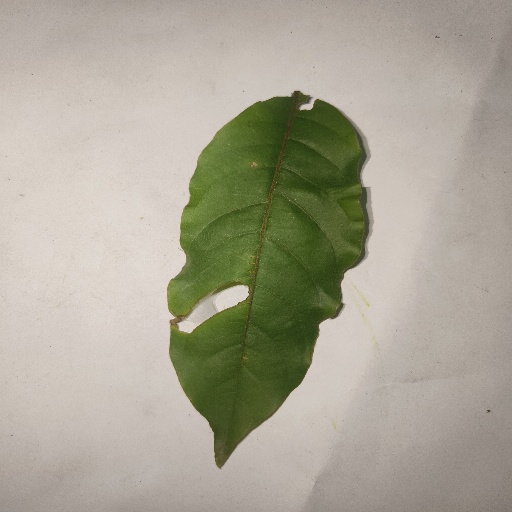
Species: HariTaki
Leaf condition: Bacterial Spot